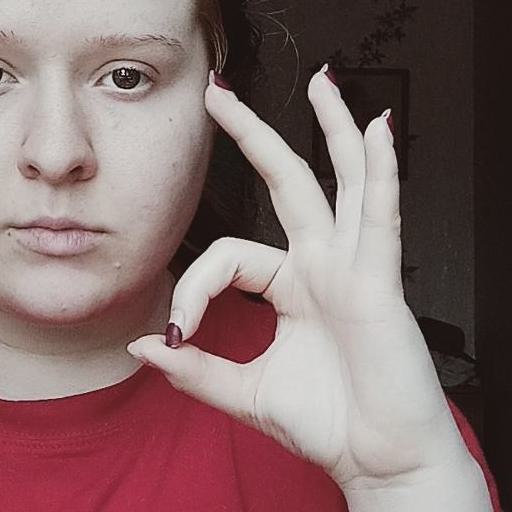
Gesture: ok